Nirvana (band)

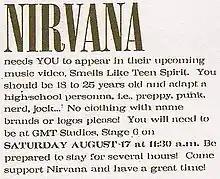
Announcement from the band encouraging people to participate in the making of the music video for "Smells Like Teen Spirit"

Initially, DGC Records was hoping to sell 250,000 copies of "Nevermind", the same they had achieved with Sonic Youth's "Goo". However, the first single, "Smells Like Teen Spirit", quickly gained momentum, boosted by major airplay of the music video on MTV. As it toured Europe during late 1991, the band found that its shows were dangerously oversold, that television crews were becoming a constant presence onstage, and that "Smells Like Teen Spirit" was almost omnipresent on radio and music television. By Christmas 1991, "Nevermind" was selling 400,000 copies a week in the US. In January 1992, the album displaced Michael Jackson's "Dangerous" at number one on the "Billboard" album charts, and topped the charts in numerous other countries. The month "Nevermind" reached number one, "Billboard" proclaimed, "Nirvana is that rare band that has everything: critical acclaim, industry respect, pop radio appeal, and a rock-solid college/alternative base." The album eventually sold over seven million copies in the United States and over 30 million worldwide. Nirvana's sudden success was credited for popularizing alternative rock and ending the popularity of hair metal.